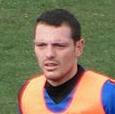
Age: 25